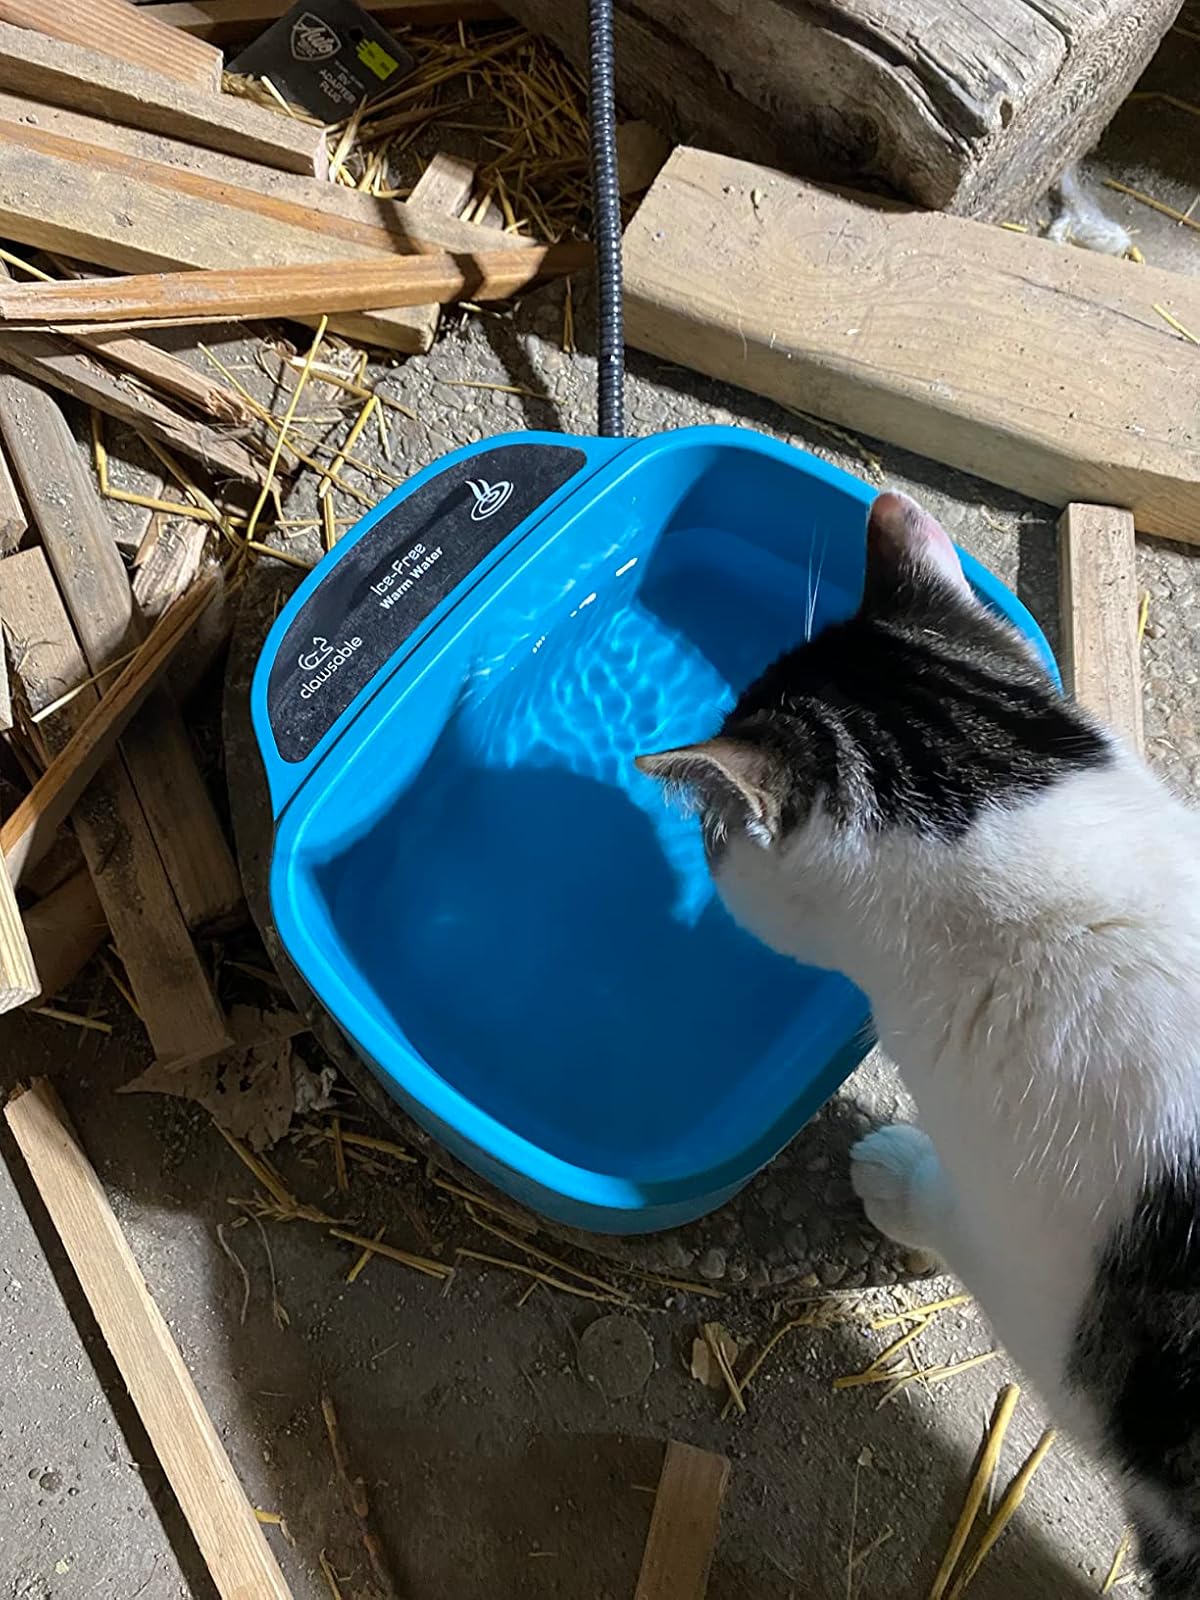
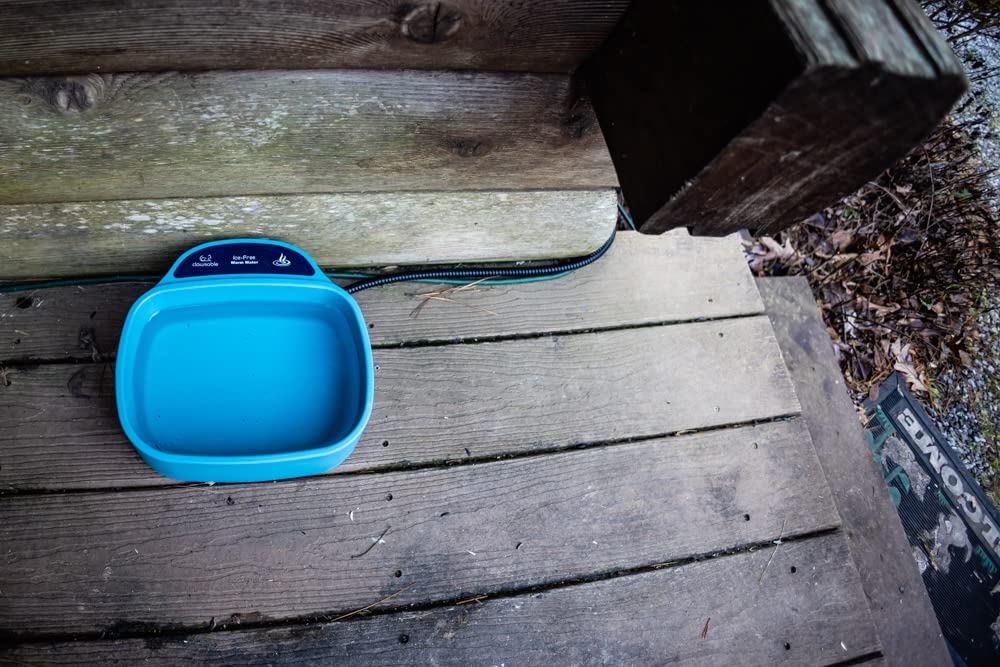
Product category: items_bowl
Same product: yes